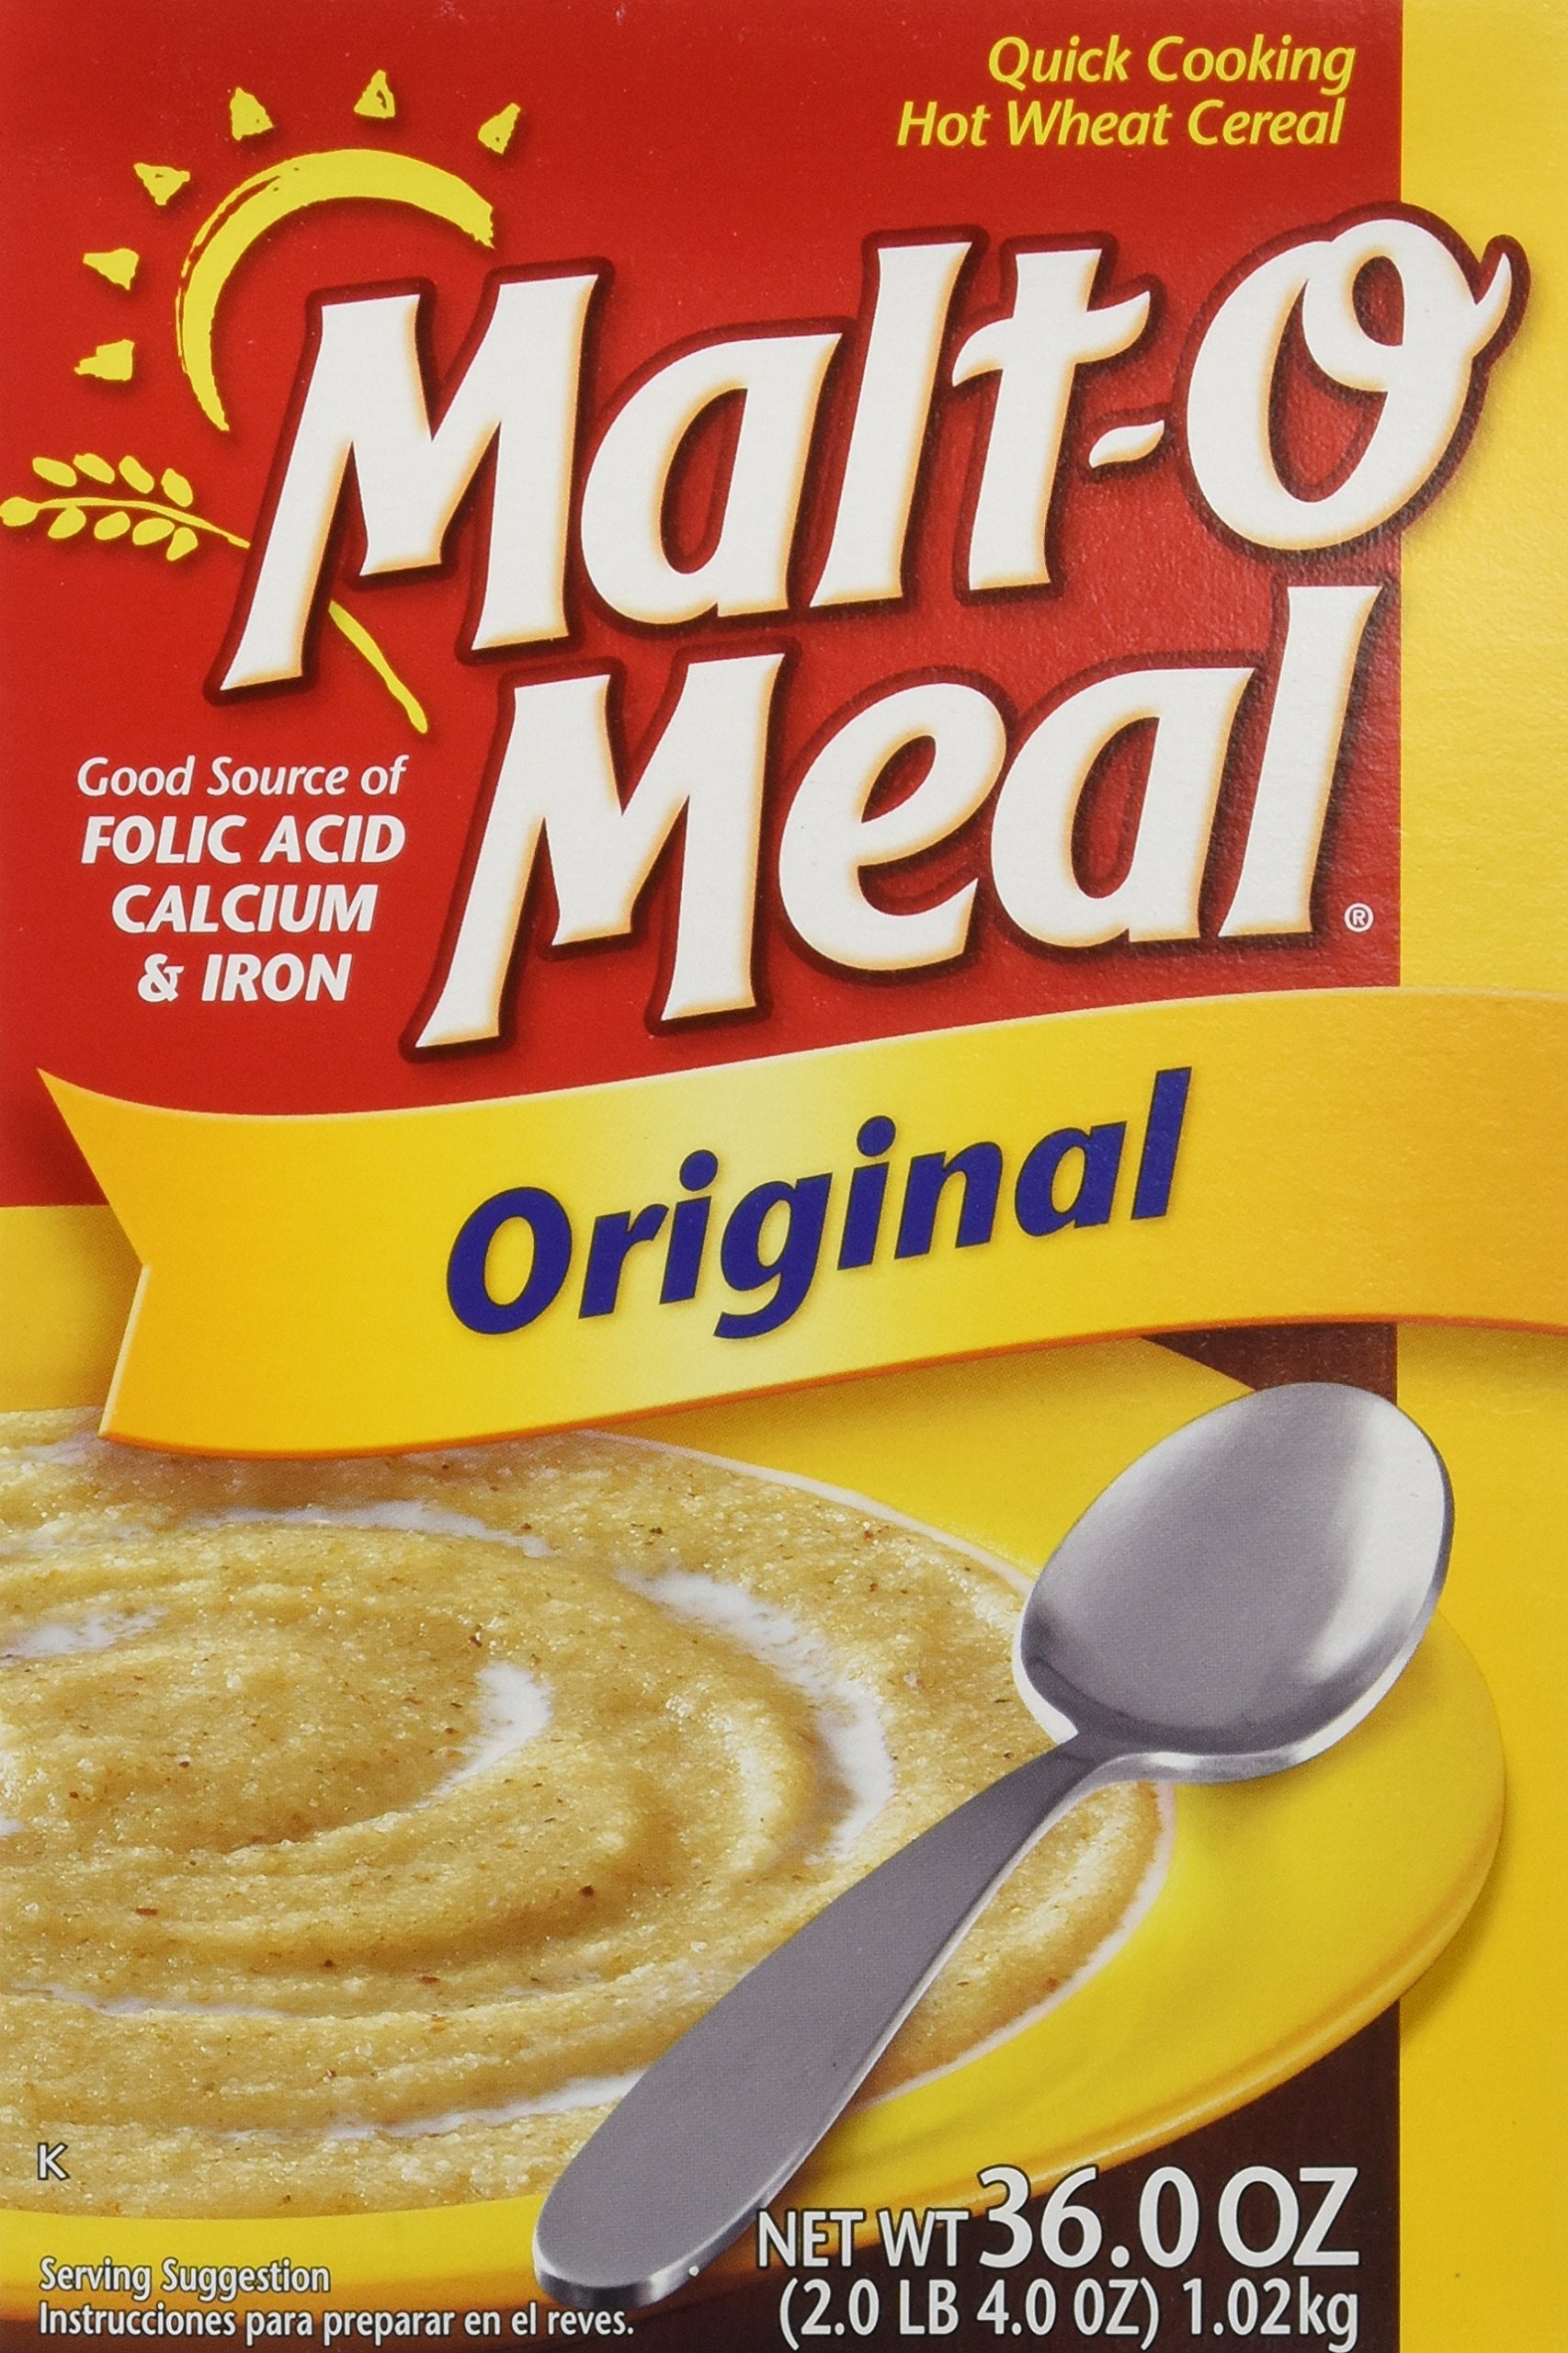
Item Name: Malt-O-Meal, Original Hot Wheat Cereal, 36oz Box
Value: 36.0
Unit: Ounce

Price: 4.98